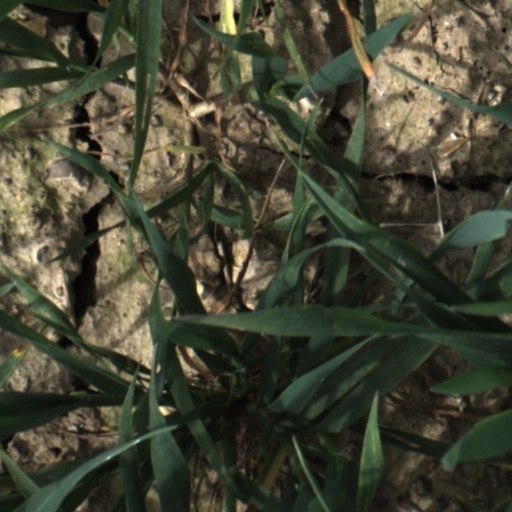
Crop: wheat